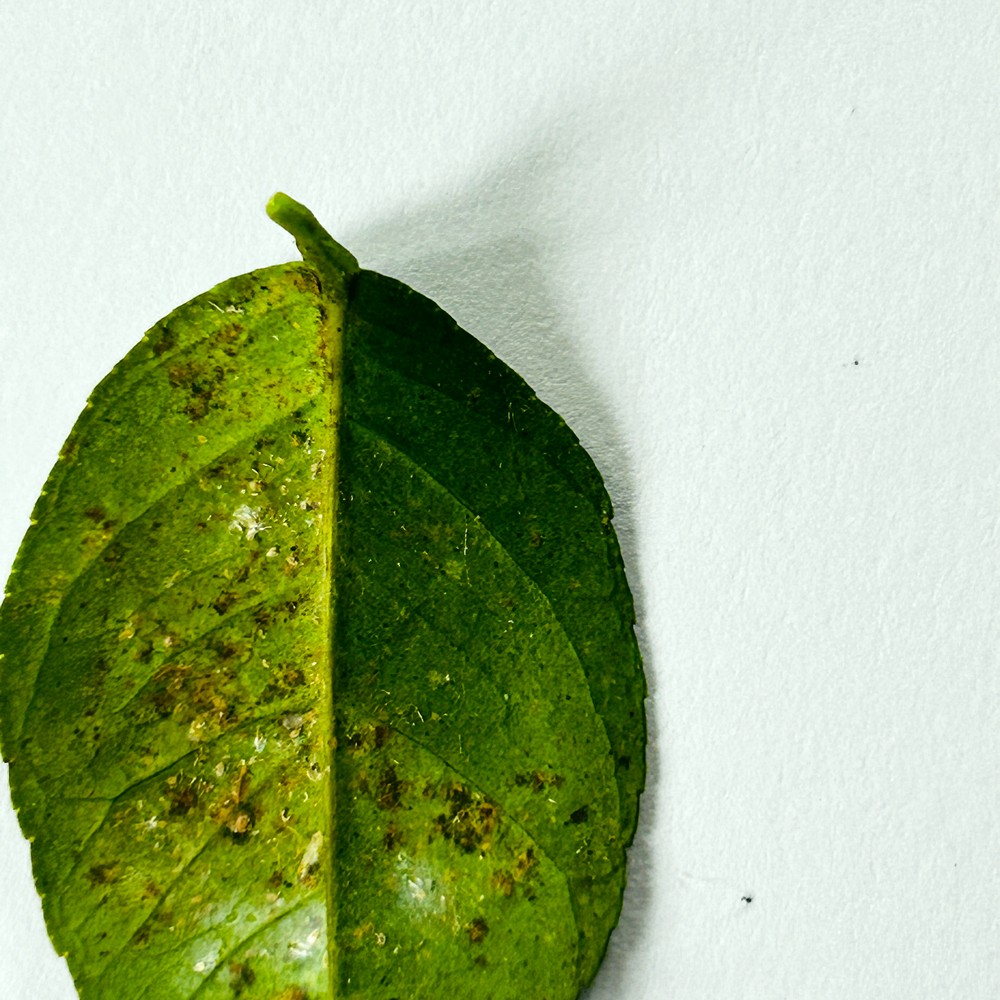
Label: Bacterial Blight